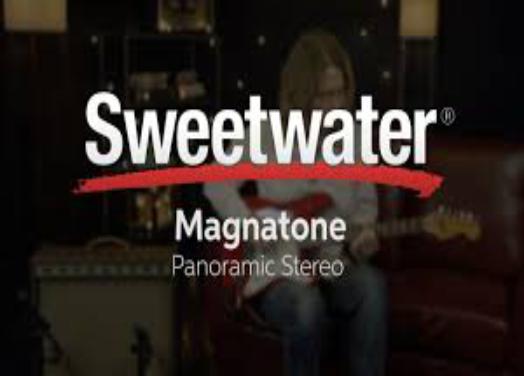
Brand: magnatone
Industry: Electronic